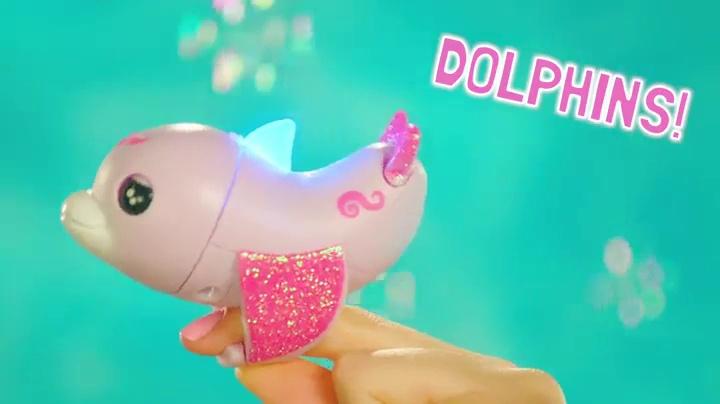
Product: WowWee Fingerlings Light-Up Baby Black Panther and Mini
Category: Toys & Games | Puppets & Puppet Theaters | Finger Puppets
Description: My name is Sam and I will fiercely protect my cub Leo.
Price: $9.89
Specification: ProductDimensions:3.5x3.2x5.7inches|ItemWeight:7.4ounces|ShippingWeight:7.4ounces(Viewshippingratesandpolicies)|ASIN:B07N83QR3M|Itemmodelnumber:3526|Manufacturerrecommendedage:5-15years|Batteries:4LR44batteriesrequired.(included)